Religion in ancient Rome

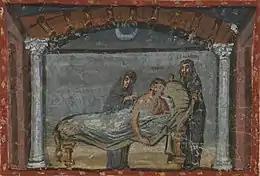
Aeneas urged by the Penates to continue his journey to found Rome (4th century AD illustration)

The myth of a Trojan founding with Greek influence was reconciled through an elaborate genealogy (the Latin kings of Alba Longa) with the well-known legend of Rome's founding by Romulus and Remus. The most common version of the twins' story displays several aspects of hero myth. Their mother, Rhea Silvia, had been ordered by her uncle the king to remain a virgin, in order to preserve the throne he had usurped from her father. Through divine intervention, the rightful line was restored when Rhea Silvia was impregnated by the god Mars. She gave birth to twins, who were duly exposed by order of the king but saved through a series of miraculous events.